2008 Romanian parliamentary election

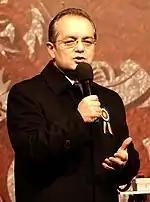
Second Prime Minister Designate, Emil Boc speaking.

It was expected that a grand coalition of the Social Democrats and the Democratic Liberal Party (PDL) would be formed. Initially the Prime Minister-designate was Theodor Stolojan, the PDL's official candidate. He was designated Prime Minister by the President Traian Băsescu on 11 December 2008, the official decree being issued and printed in the Monitorul Oficial the next day.